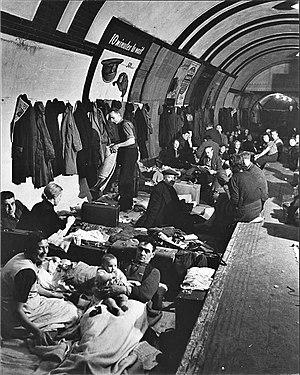
Un black-out est une mesure de défense antiaérienne passive qui consiste à plonger un endroit géographique dans l'obscurité totale. Commandé en période de guerre ou en prévision d'une guerre, il s'obtient le plus souvent par une réduction collective de l'éclairage extérieur, par exemple en masquant les fenêtres le soir et en prévenant les réflexions optiques vers le ciel. Pendant le XXᵉ siècle, il a servi à empêcher les équipages d'avions ennemis de naviguer à vue vers leurs cibles, par exemple lors du Blitz contre Londres en 1940. Au XXIᵉ siècle, l'utilité des black-out est faible, car il existe différents instruments qui permettent de naviguer vers les cibles immobiles, notamment les guidages inertiel et par GPS.
Le Blitz est la campagne de bombardements stratégiques durant la Seconde Guerre mondiale menée par l'aviation allemande contre le Royaume-Uni du 7 septembre 1940 au 21 mai 1941. Il s'agit de l'opération la plus connue de la bataille d'Angleterre.
Un abri anti-aérien est un abri destiné à servir de refuge en cas de raid aérien ennemi et, donc, de menace de bombardement.